Burgos, La Union

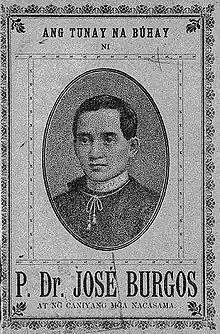
Padre José Burgos

The town was named after Padre José Burgos, a Filipino priest, educator, and nationalist who was a prominent figure in the Philippine movement for independence from Spanish colonial rule. According to local tradition, Padre Burgos sought refuge in the town while fleeing Spanish persecution and officiated a mass at Sitio Domingo in Agpay, leaving a lasting influence in the community.